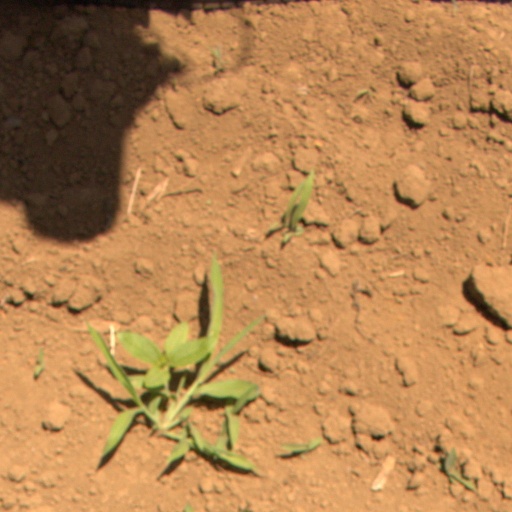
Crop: Jerusalem artichoke